College Democrats of America

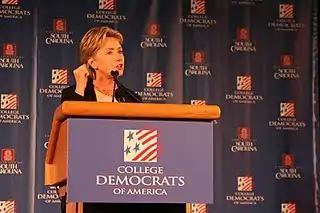
Hillary Clinton addresses the 2007 CDA National Convention.

Every year, the national organization of the CDA holds a national convention. These conventions include meetings for CDA's standing committees (like the constitution committee) and CDA's national caucuses (like the women's caucus) as well as the elections for CDA's National Executive Board. The convention also offers workshops on how to be effective in government and campaigning, and prominent speakers from the national Democratic party (previous speakers have included Bill Clinton, Al Gore, Hillary Clinton, Barack Obama, John Edwards, Nancy Pelosi, members of Congress, and Cabinet members). The 2023 convention was held in Little Rock, Arkansas. The CDA convention that occurs during presidential election years is typically held in conjunction with the Democratic National Convention.